Answer in natural language. Considering the relative positions, is dark wooden countertop island (marked C) above or below Bottle (marked A)? Choose between the following options: above or below
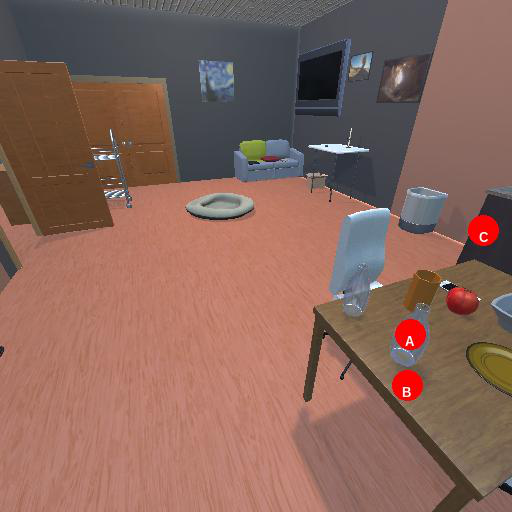
<answer>above</answer>